Petrovo-Dalneye

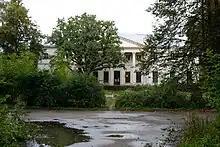
Petrovo-Dalneye estate in Krasnogorsk district, Moscow region, Russia

Petrovo-Dalneye is a rural locality (a "selo") in Krasnogorsky District of Moscow Oblast. It is located on the high left bank of the Moskva River, at the confluence of the Istra River.